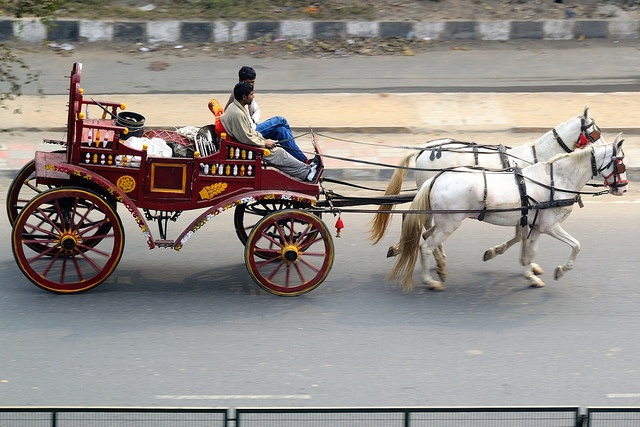
a couple of men driving a horse drawn carriage.
Two horses carrying two men on a carriage.
Two men drive two horses trough the streets pulling a carriage.
Two men sitting inside of a carriage pulled by horses.
Two horses are pulling people on a cart.